Ron Rankin

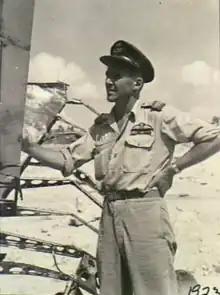

Squadron Leader Ronald Rankin, (3 November 1914 — 7 August 1991) was an Australian fighter ace in World War II and a rugby union international of the 1930s.